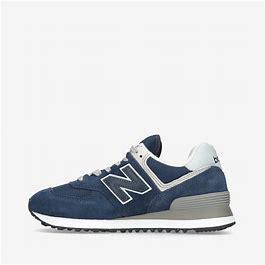
Brand: New
Model: Balance New Balance 574 Series